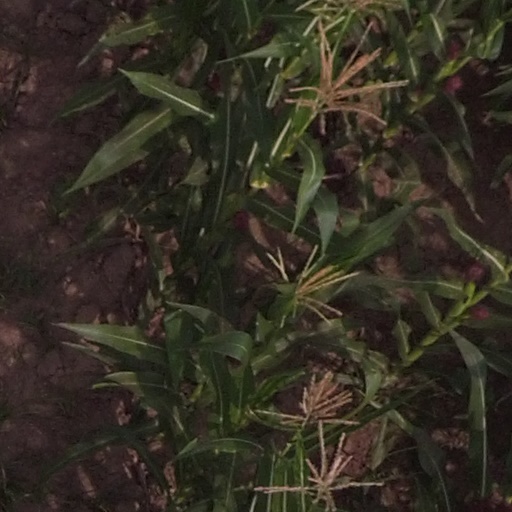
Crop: maize; corn